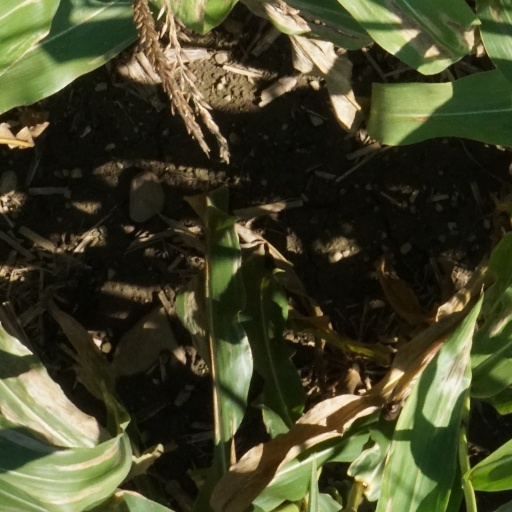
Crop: maize; corn